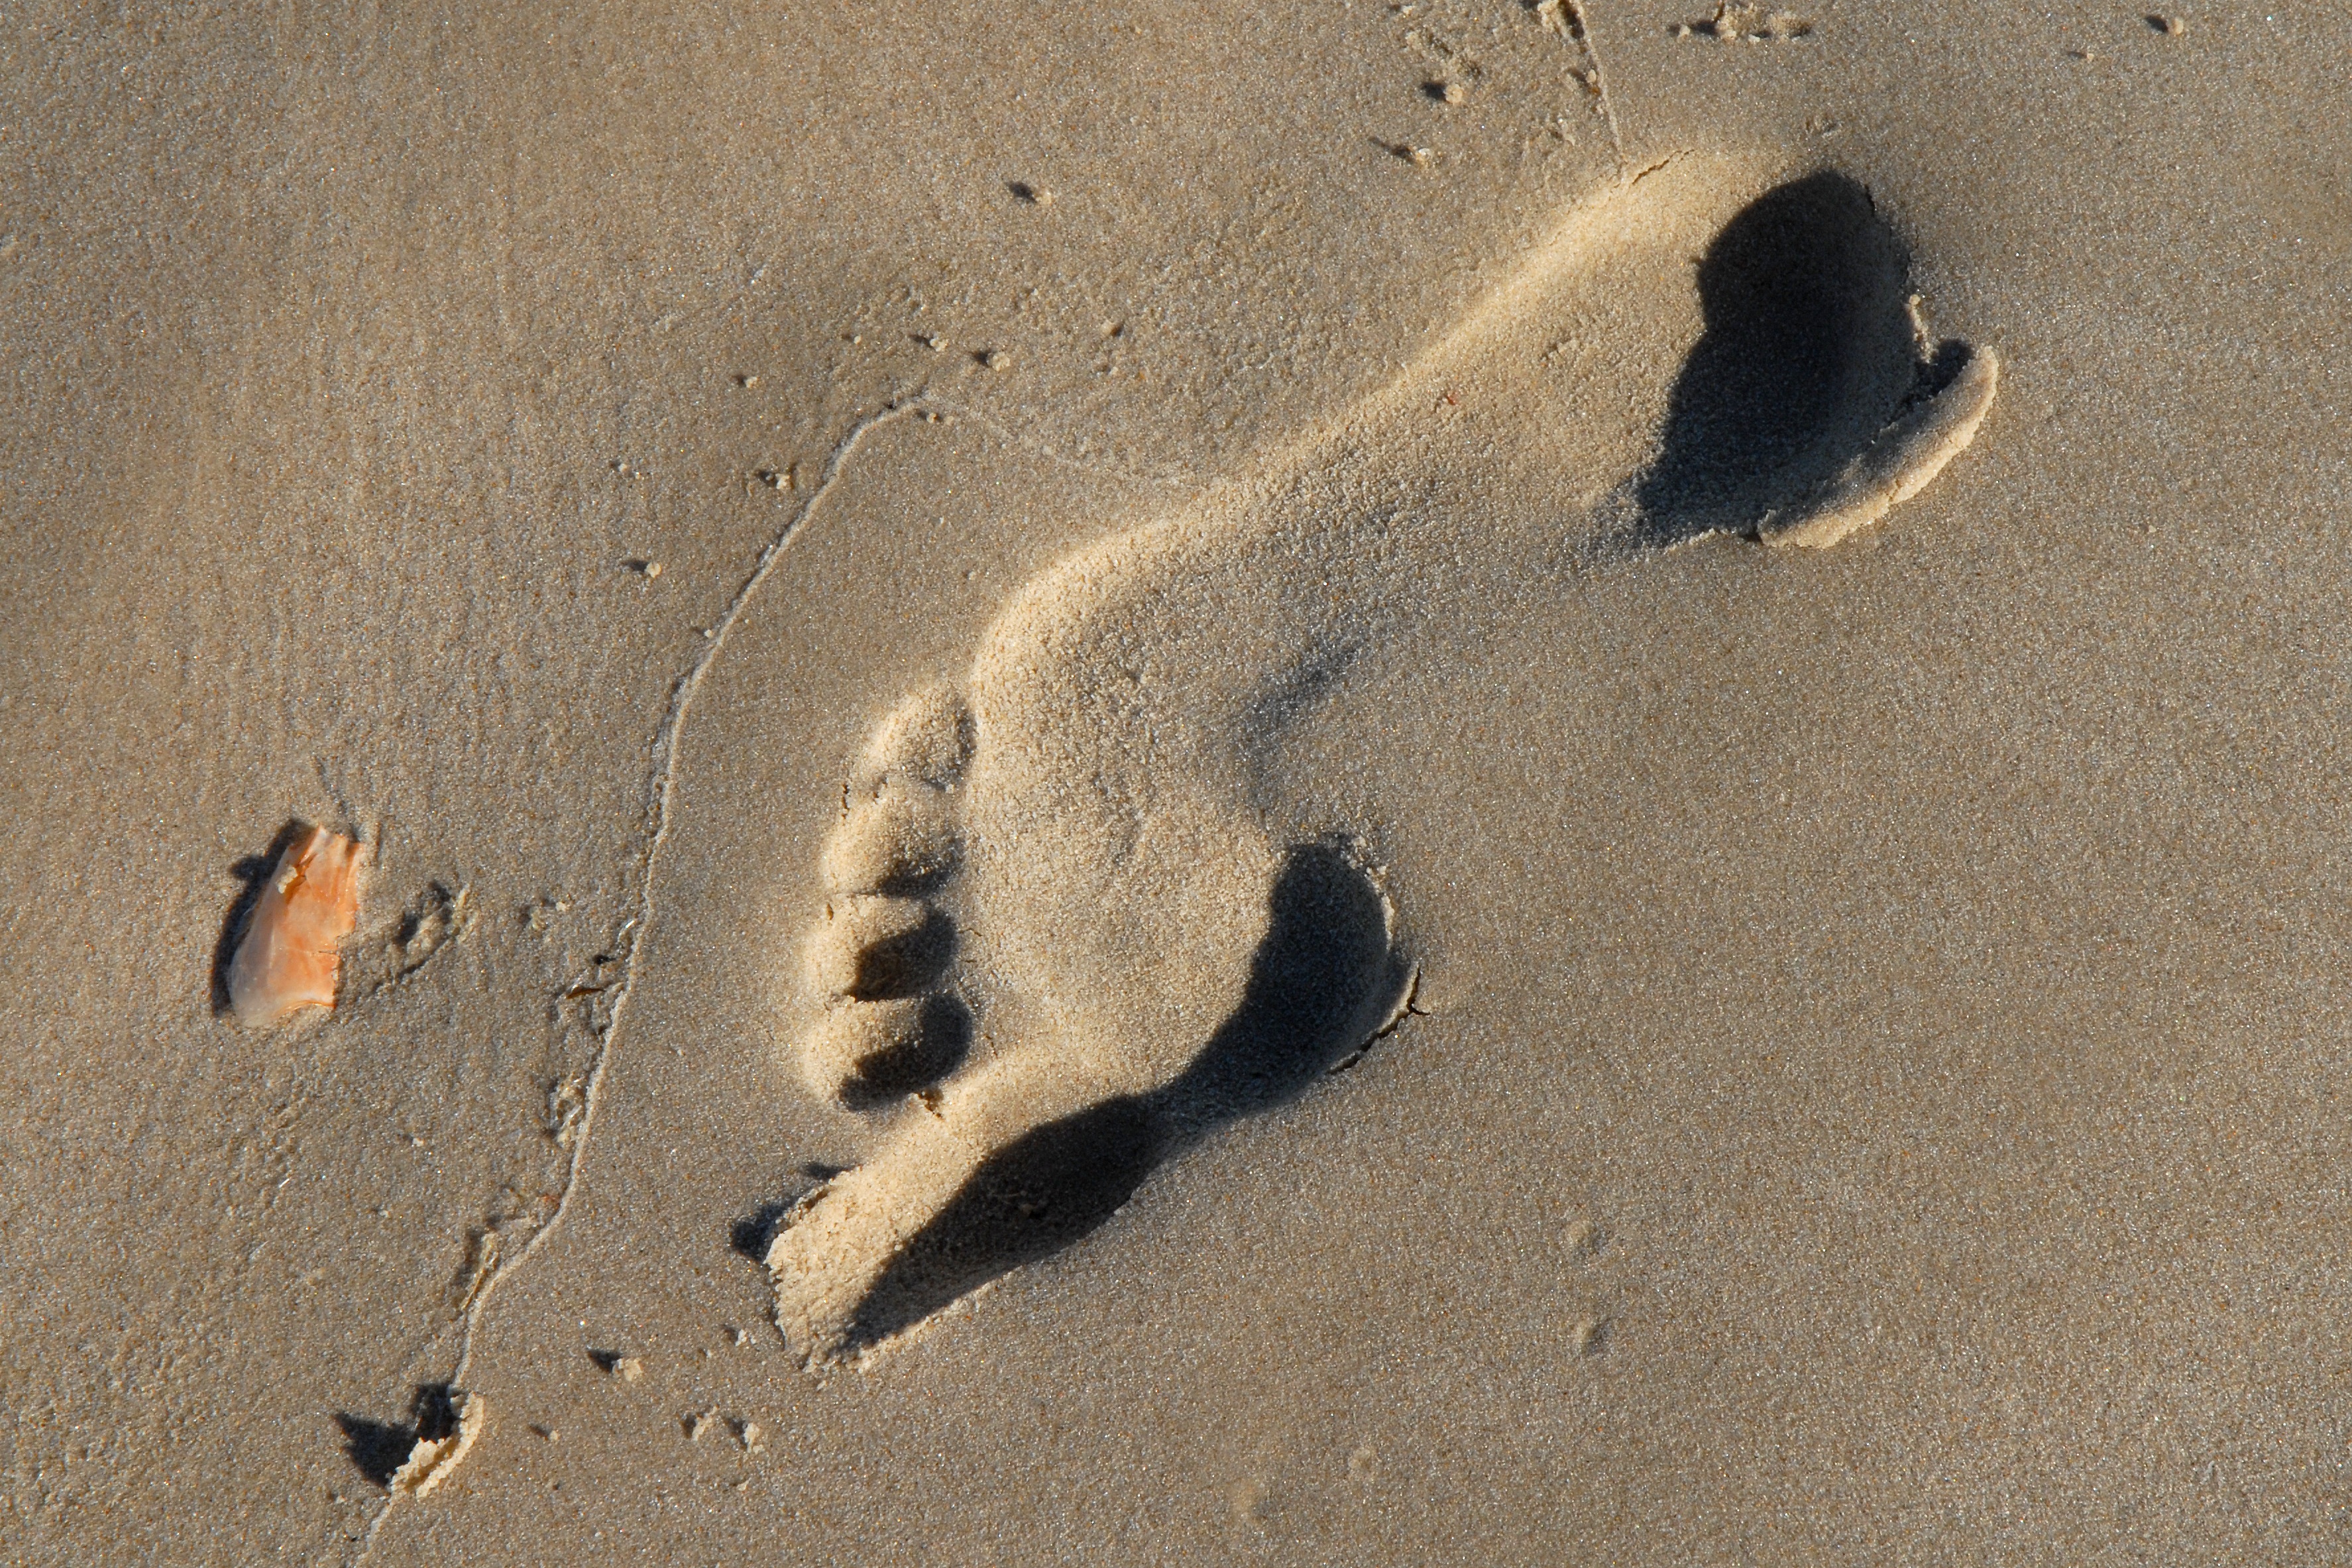
sand, rock, footprint, shadow, material, tracks in the sand